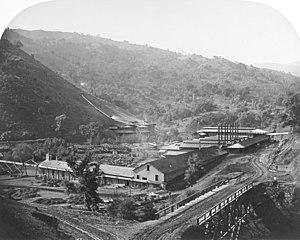
Liste complète des 135 National Historic Landmarks de Californie.